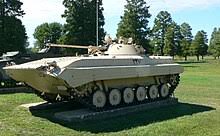
Label: BMP